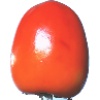
Label: kaki